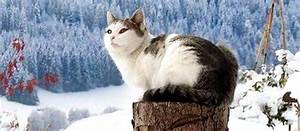
Label: gatto